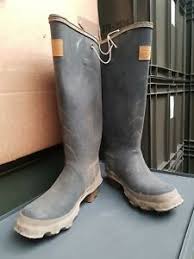
Waste category: shoes